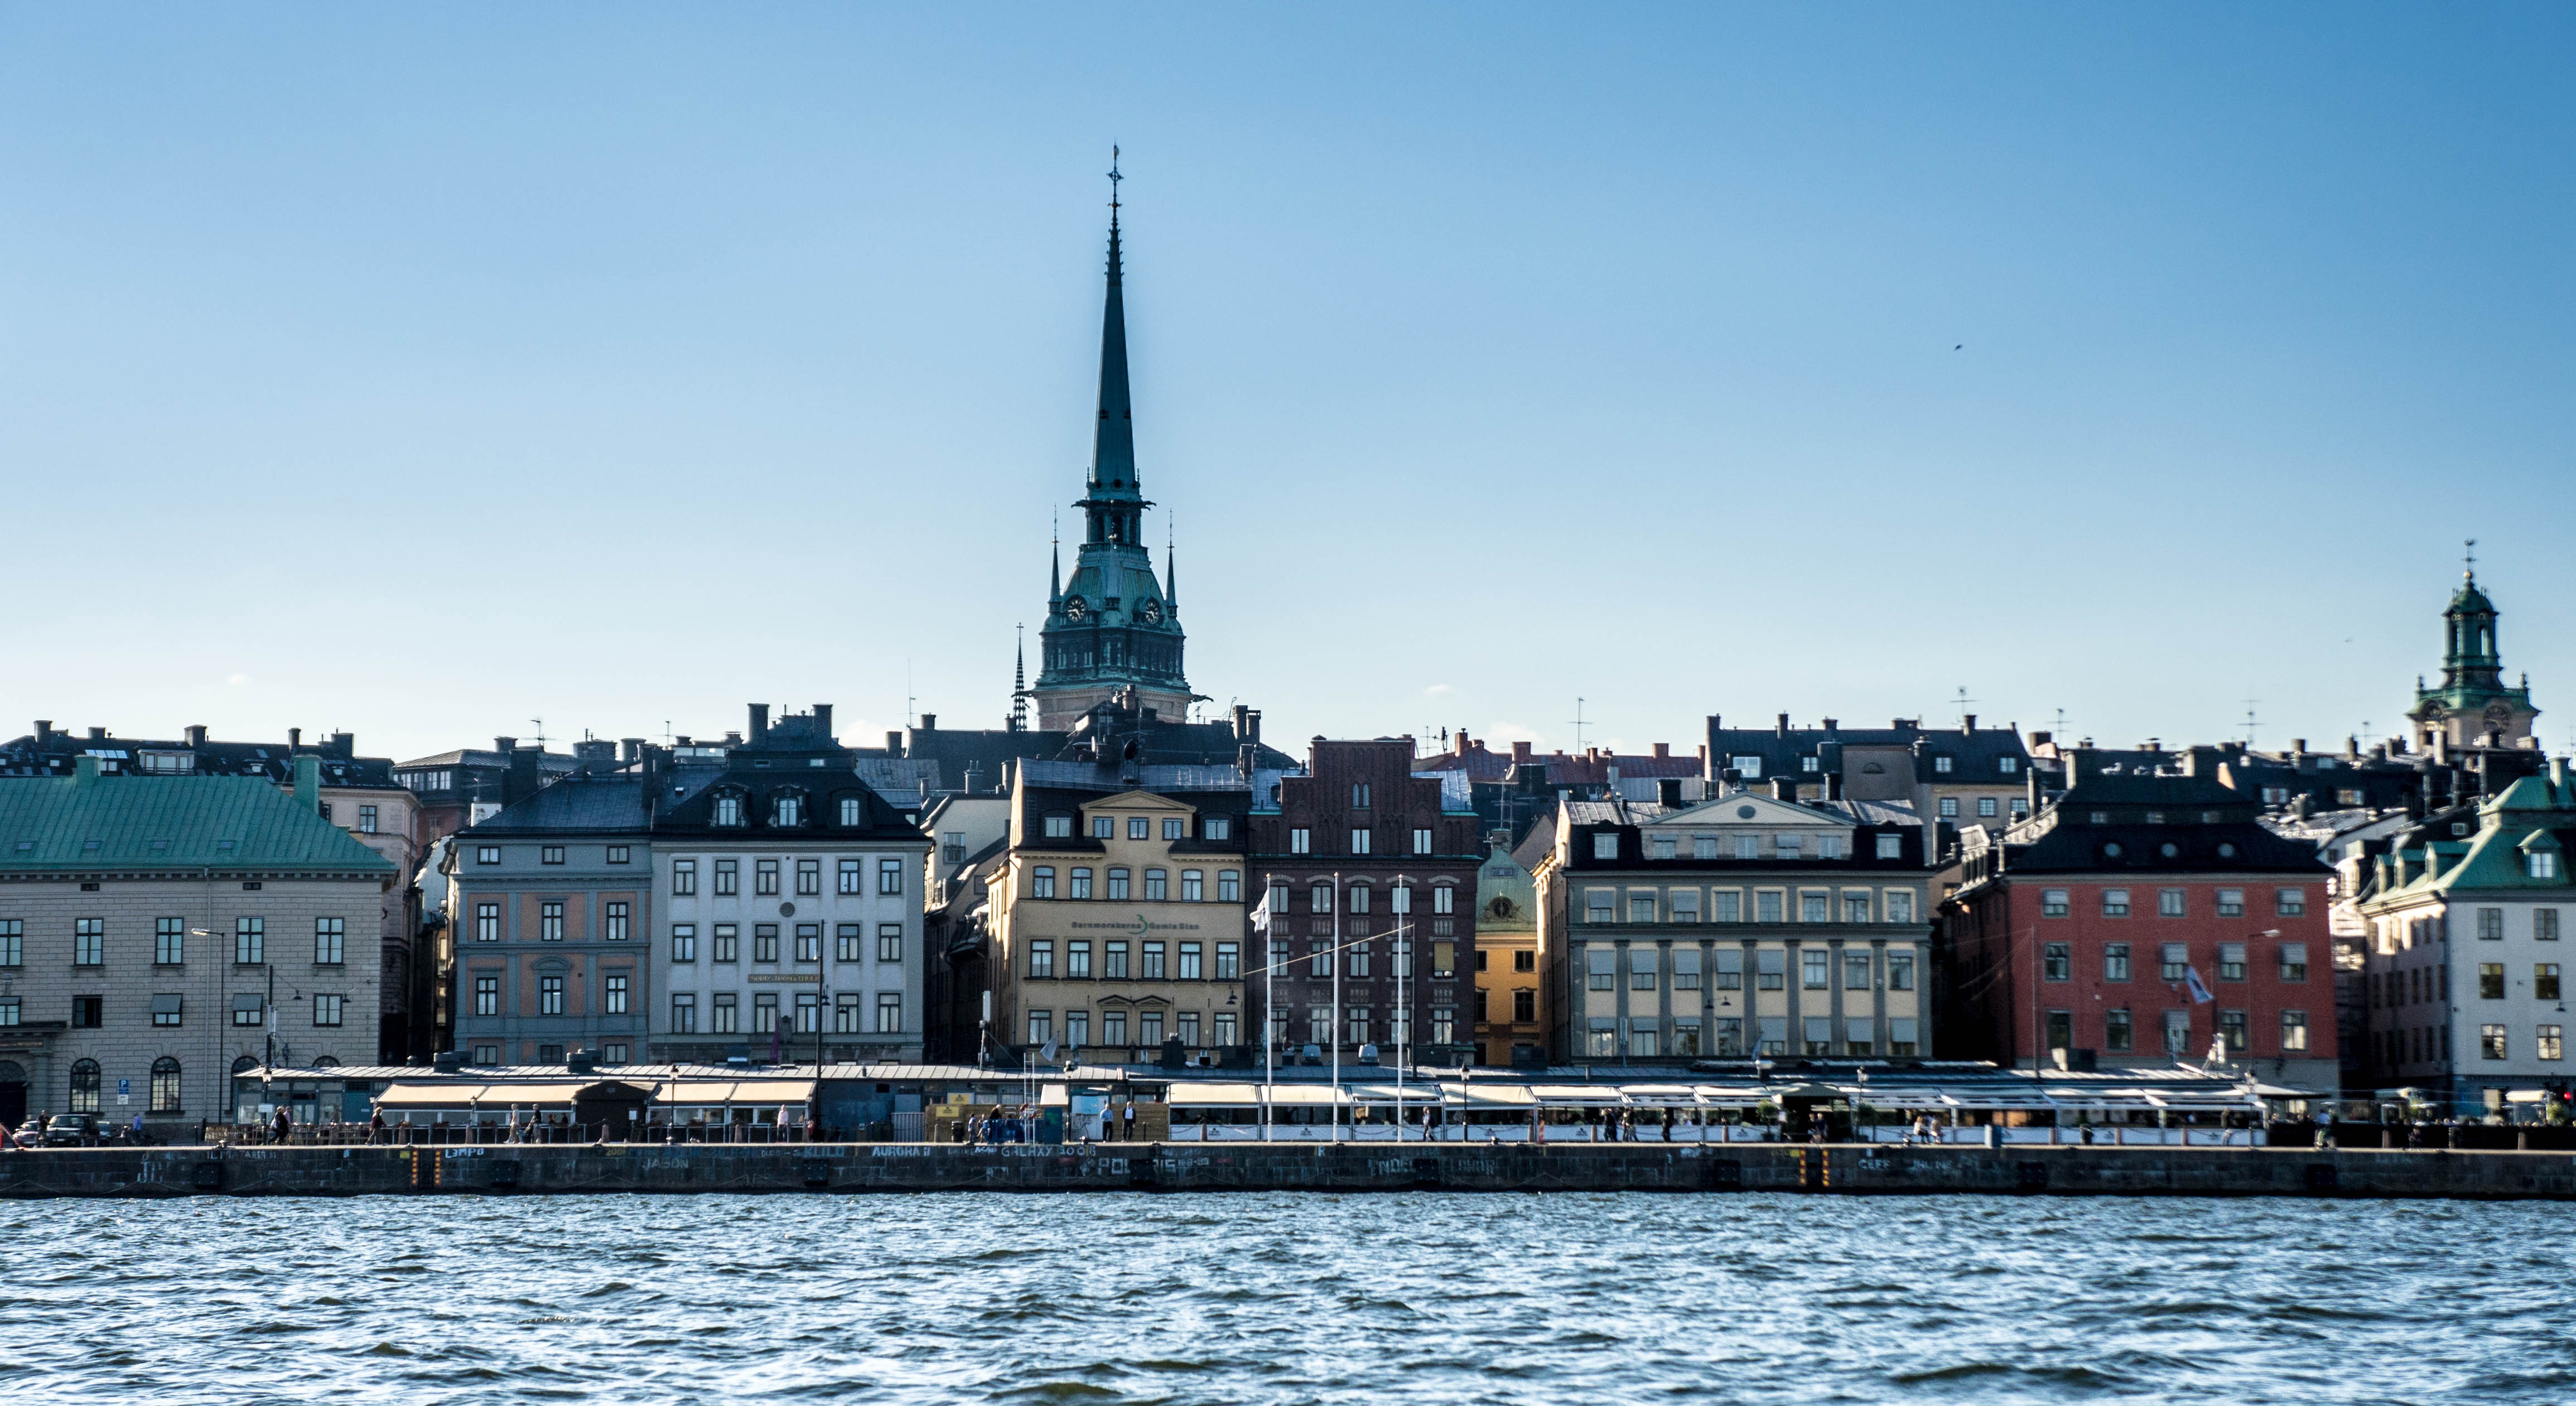
sea, architecture, skyline, building, old, city, skyscraper, river, cityscape, panorama, europe, evening, reflection, vehicle, landmark, harbor, tourism, waterway, spire, sweden, stockholm, scandinavia, human settlement